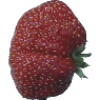
Label: Strawberry Wedge 1